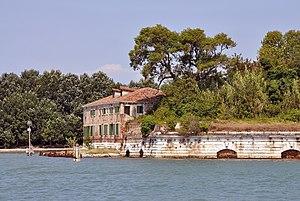
Côté sud du Fort San Andrea, forteresse construite au 16e siècle sur l'île de Sant'Andrea prolongation de l'île de Vignole à Venise en Italie.